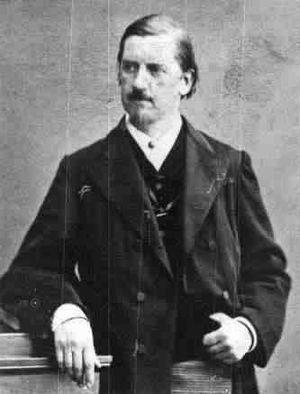
Karl-Maria Kertbeny ou Károly Mária Kertbeny, né Karl-Maria Benkert à Vienne le 28 février 1824 et mort à Budapest le 23 janvier 1882, est un journaliste, écrivain, traducteur et militant des droits de l'homme hongrois germanophone. Il forgea les termes allemands « Homosexual » et « Heterosexual » en 1868, et « Homosexualität » en 1869, auxquels il opposa le terme « normalsexuel ».